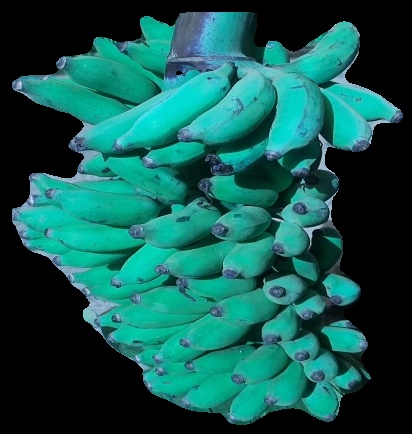
Variety: elakki-bale
Grade: grade3